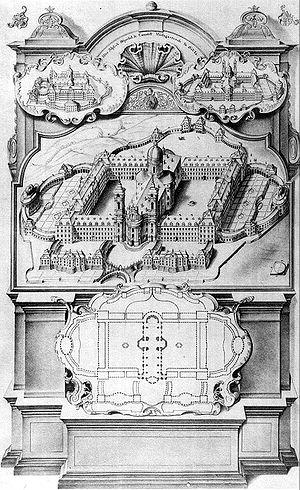
L'abbaye de Weingarten ou abbaye Saint-Martin est une ancienne abbaye bénédictine située sur le Martinsberg en Allemagne à Weingarten, dans le Bade-Wurtemberg.